It's the Great Pumpkin, Charlie Brown

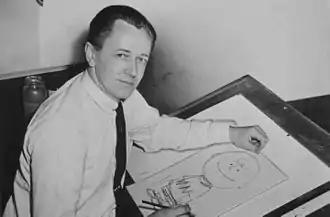
Charles M. Schulz in 1956

The "Peanuts" comic strip by Charles M. Schulz first printed in 1950, and it became popular within its first years of publication. Schulz first introduced the Great Pumpkin in 1959 by having Linus confuse the traditions of Halloween and Christmas. The Great Pumpkin was introduced through a series of strips published over eight days, which became a major event for the comic strip. A similar story appeared again in 1960, encompassing sixteen comics. Schulz continued to write Great Pumpkin stories in "Peanuts" each October.